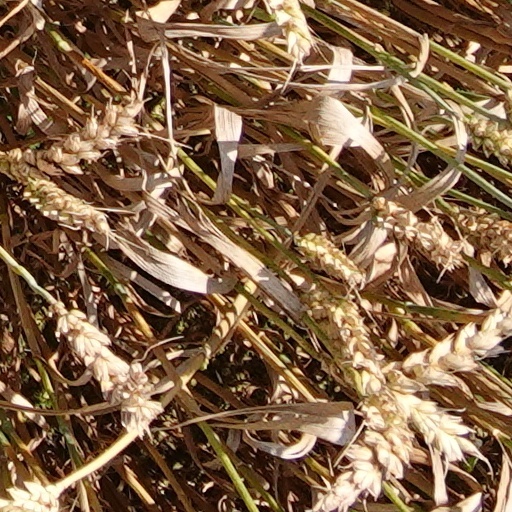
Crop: wheat